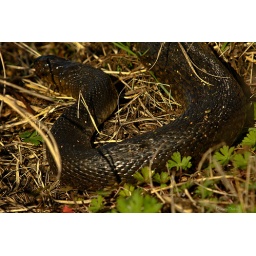
Big green water snake getting in some sun.